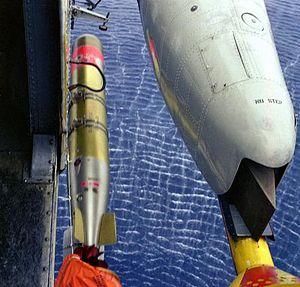
Le Sikorsky S-61, plus connu sous son appellation militaire de SH-3 Sea King est un hélicoptère bi-turbine de lutte anti-sous-marine et de sauvetage en mer.